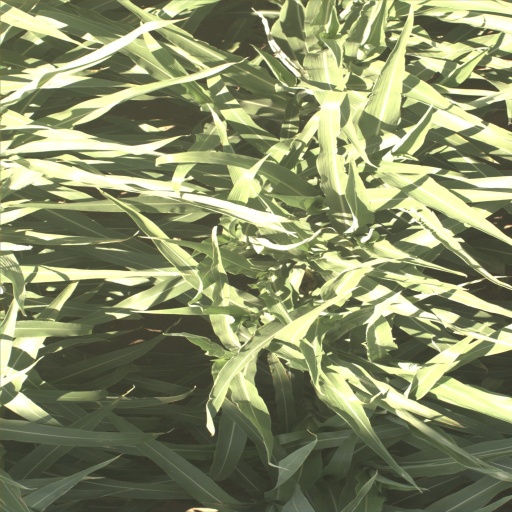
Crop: sorghum